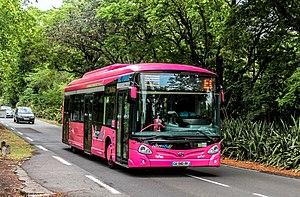
photo of a Heuliez-Bus GX327 Hybride Alternéo
Alternéo est le réseau de bus de la Communauté intercommunale des villes solidaires, exploité au sud de l'île de La Réunion. Il dessert les villes de la CIVIS ainsi que la gare routière et l'université du Tampon.